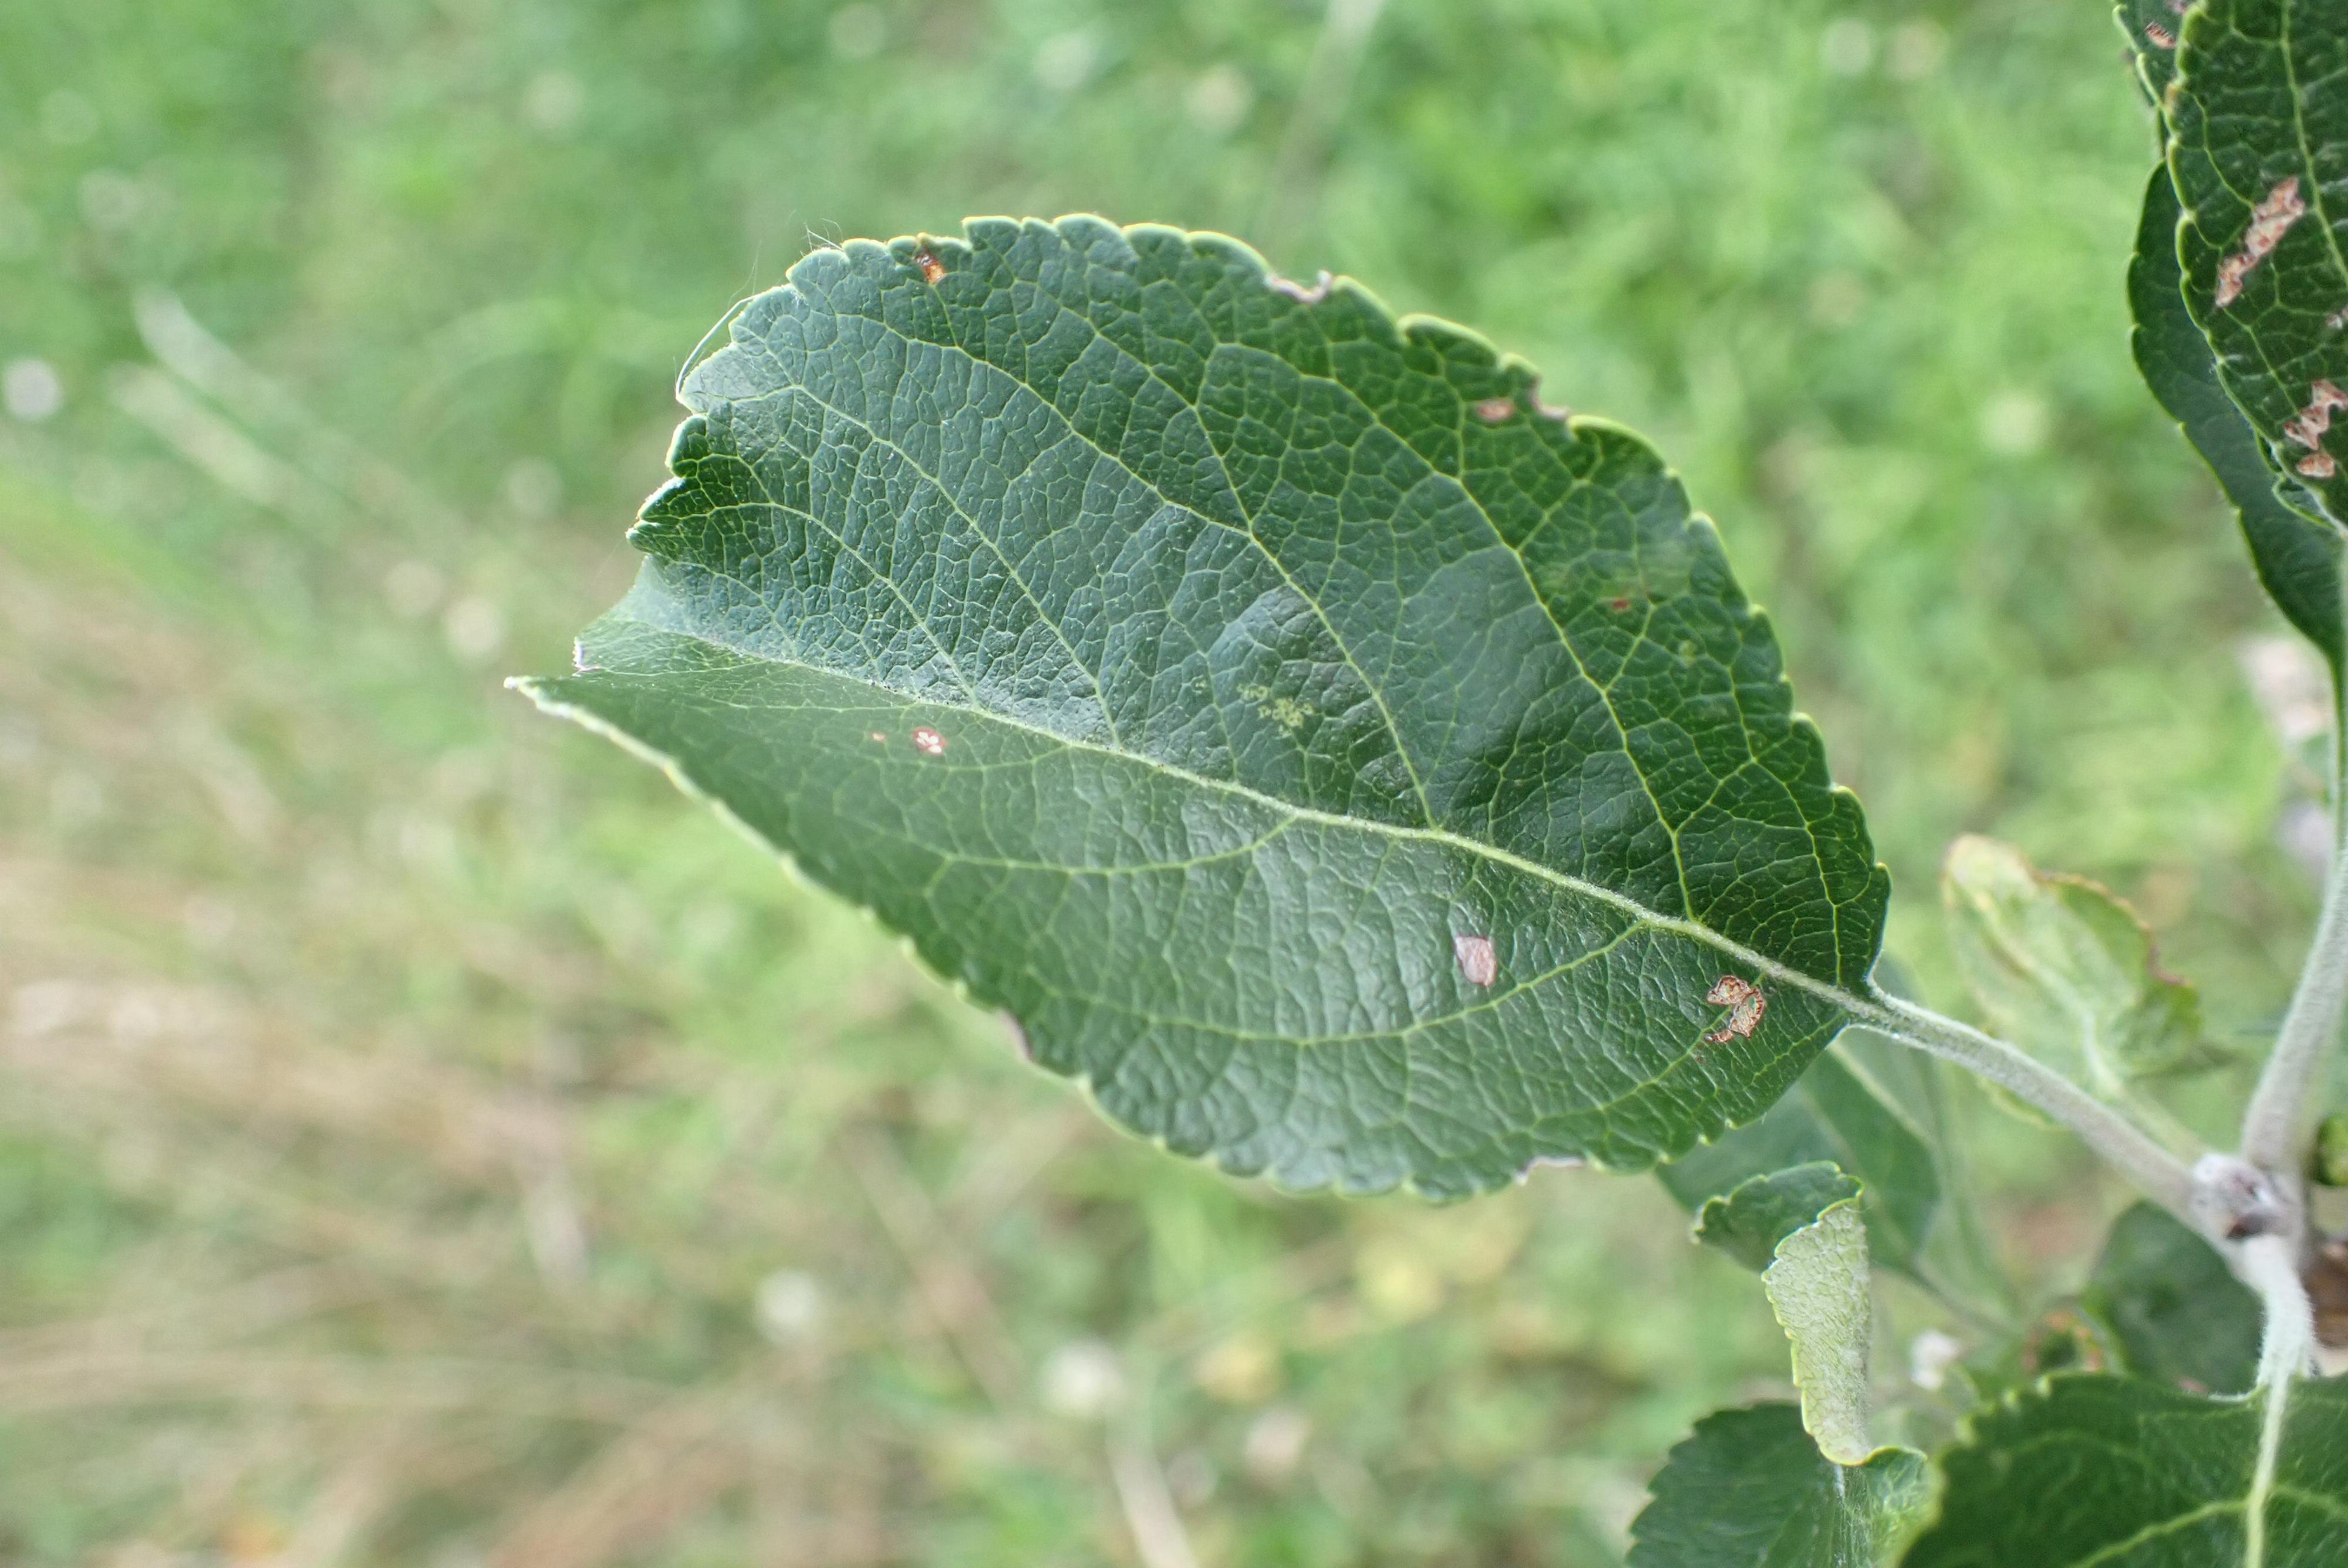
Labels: frog_eye_leaf_spot